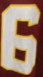
Number: 6